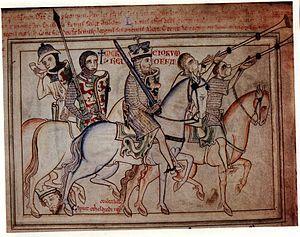
Offa est roi de Mercie de 757 à sa mort, le 29 juillet 796.